Mana Kawabe

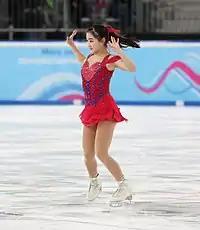
Kawabe at the 2020 Winter Youth Olympics

Kawabe struggled in both the short program and the free skating at 2019–20 Japan Championships to finish thirteenth overall. However, she successfully landed her opening triple Axel in the free skating and said her "satisfaction was about 65%."